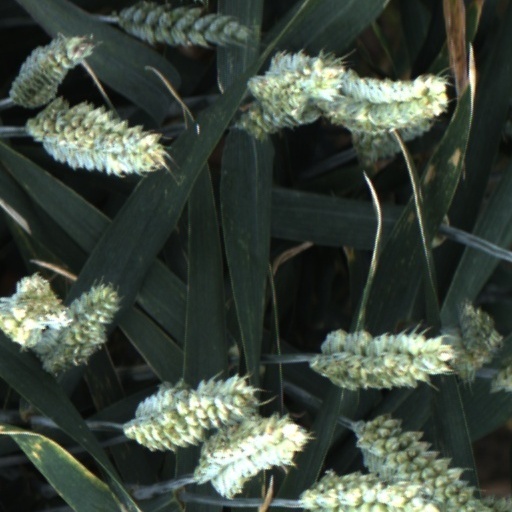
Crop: wheat